Dye 3

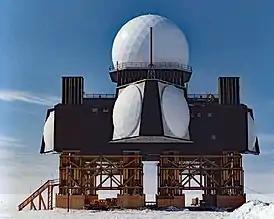
Dye 3 circa early 1980s.

Dye 3 is an ice core site and previously part of the DYE section of the Distant Early Warning (DEW) line, located at (2480 masl) in Greenland. As a DEW line base, it was disbanded in years 1990/1991.